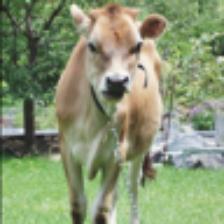
Label: NonHuman